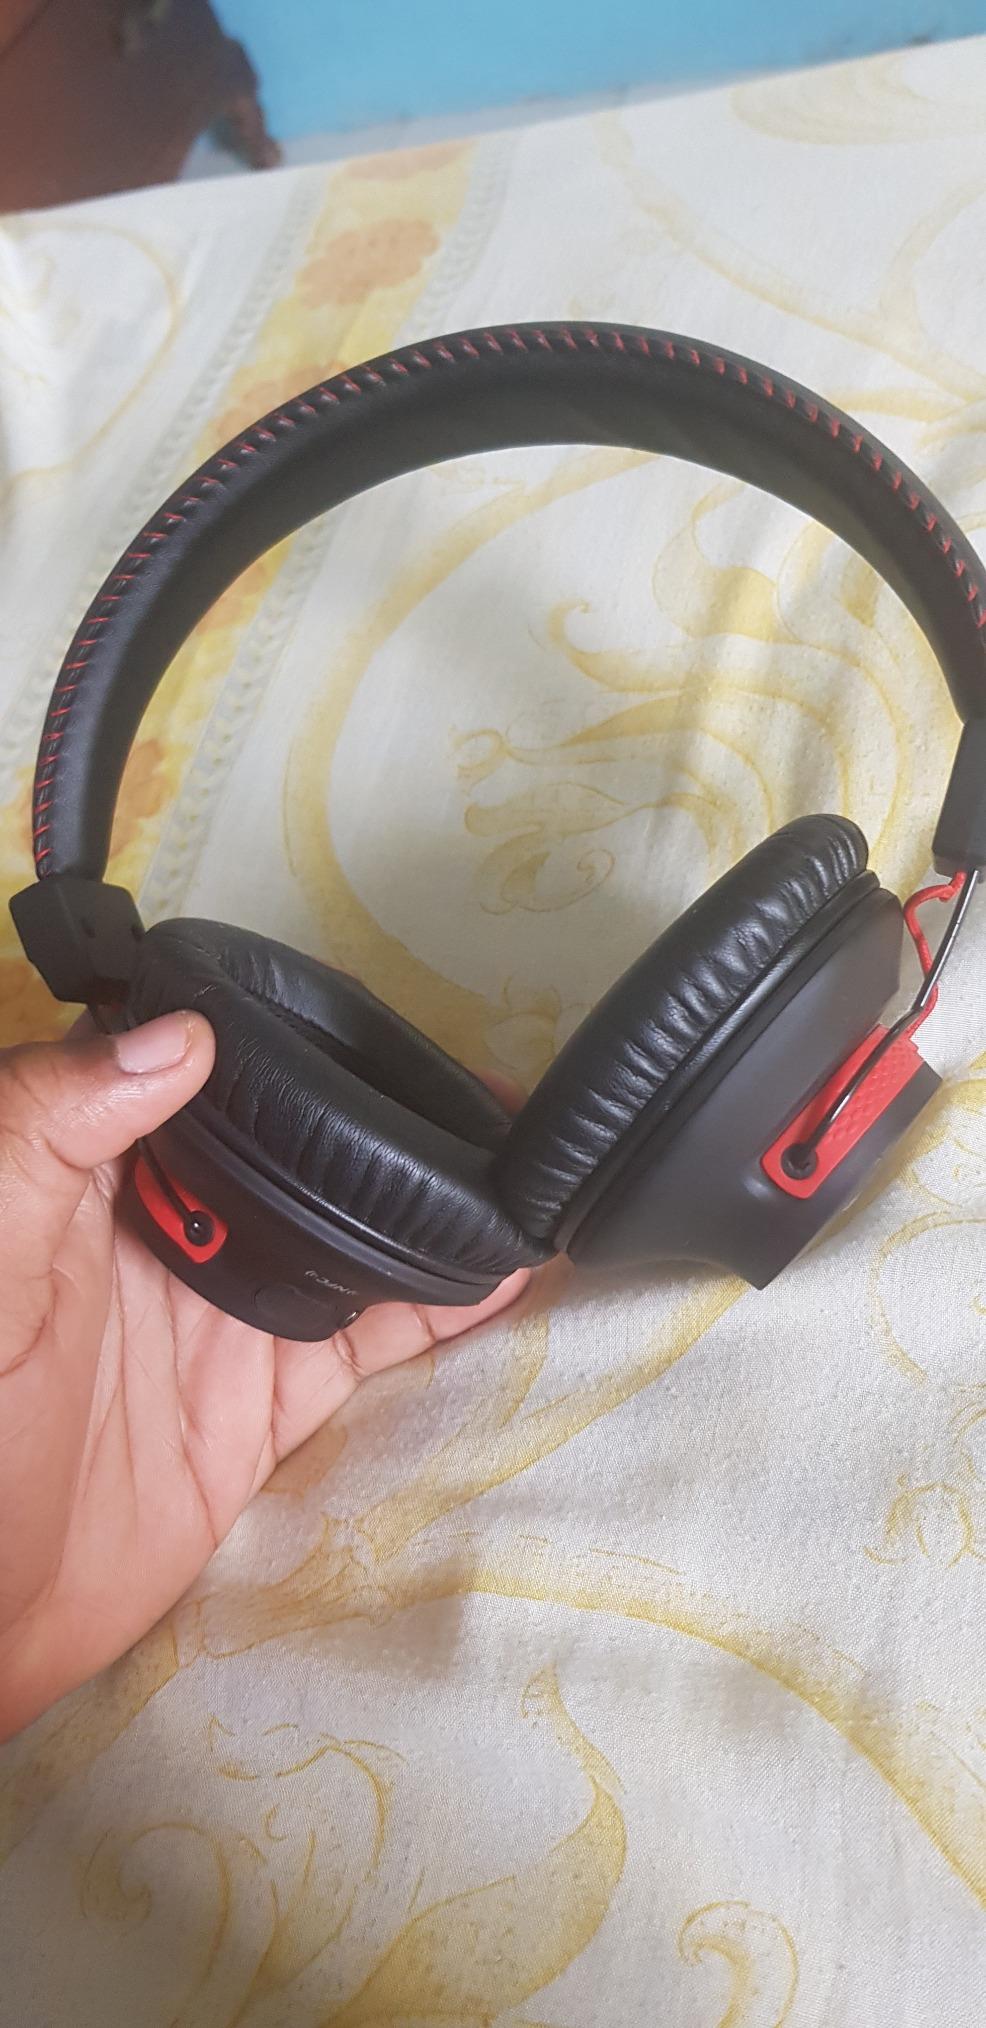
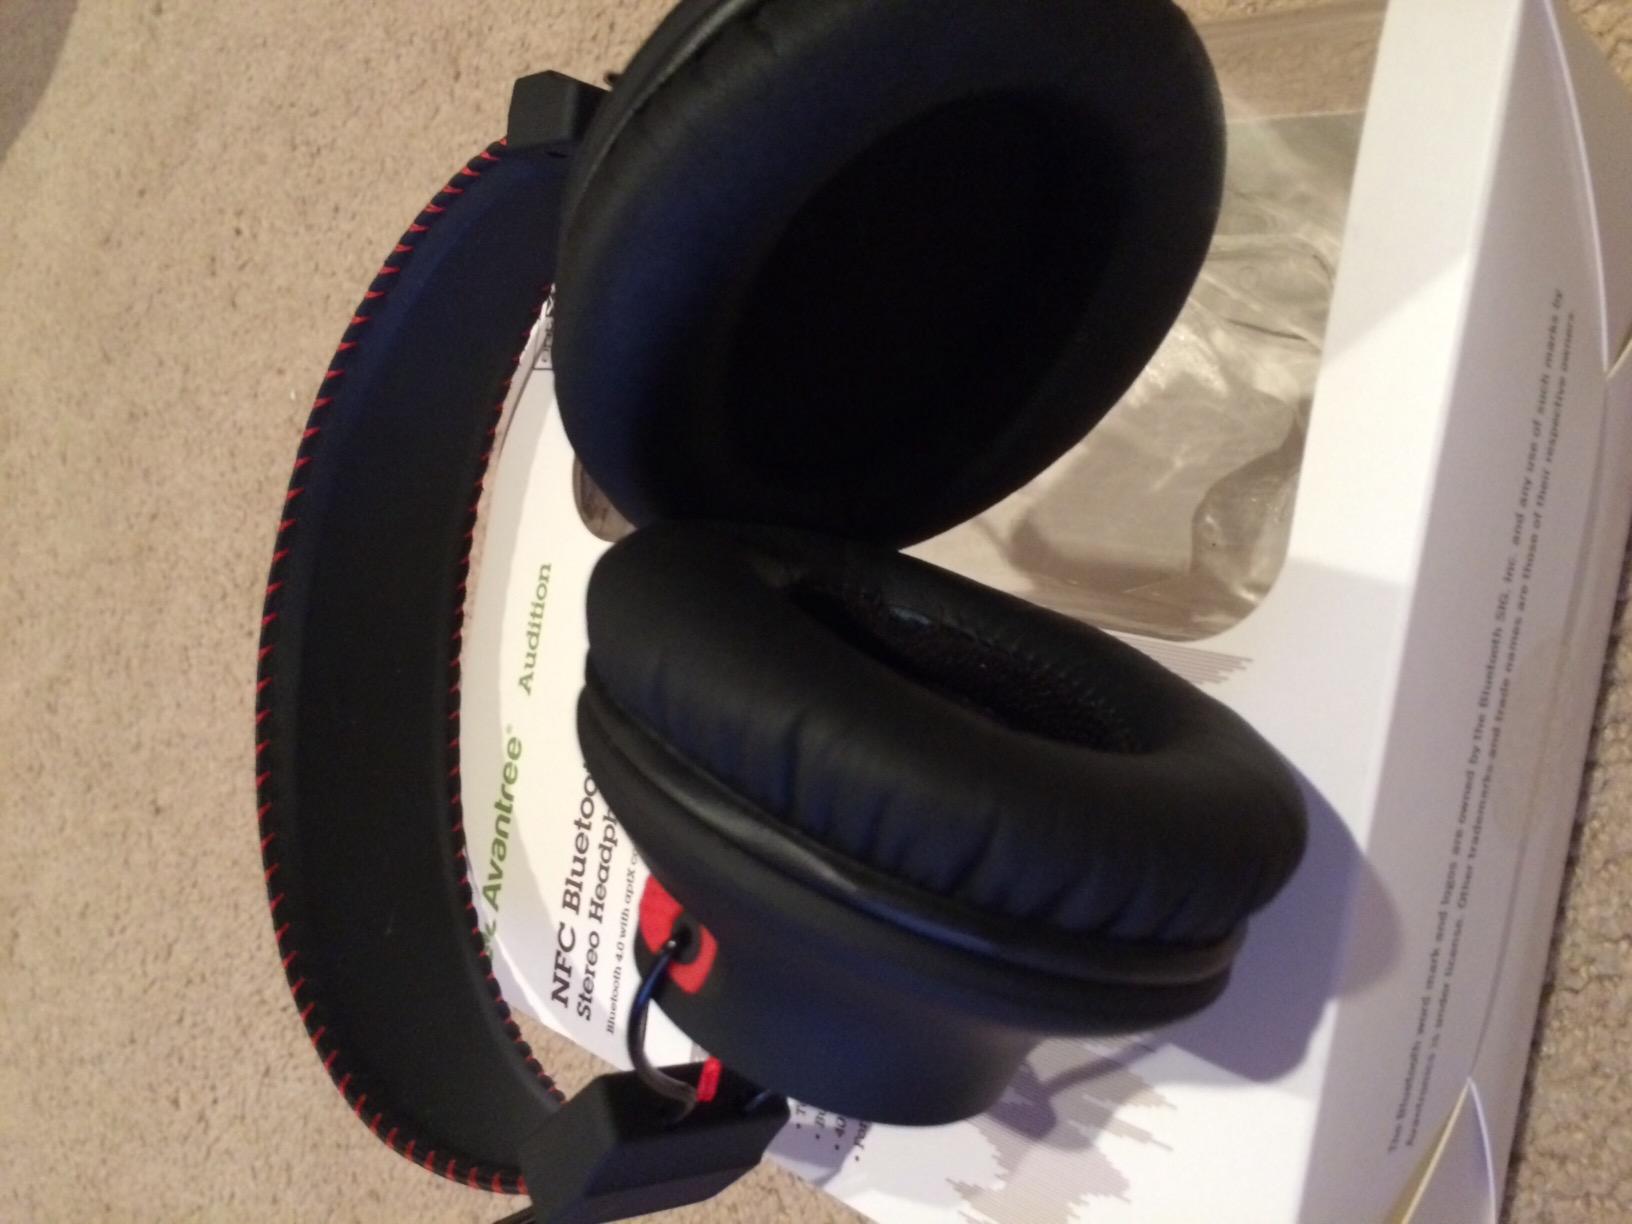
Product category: headphones
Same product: yes